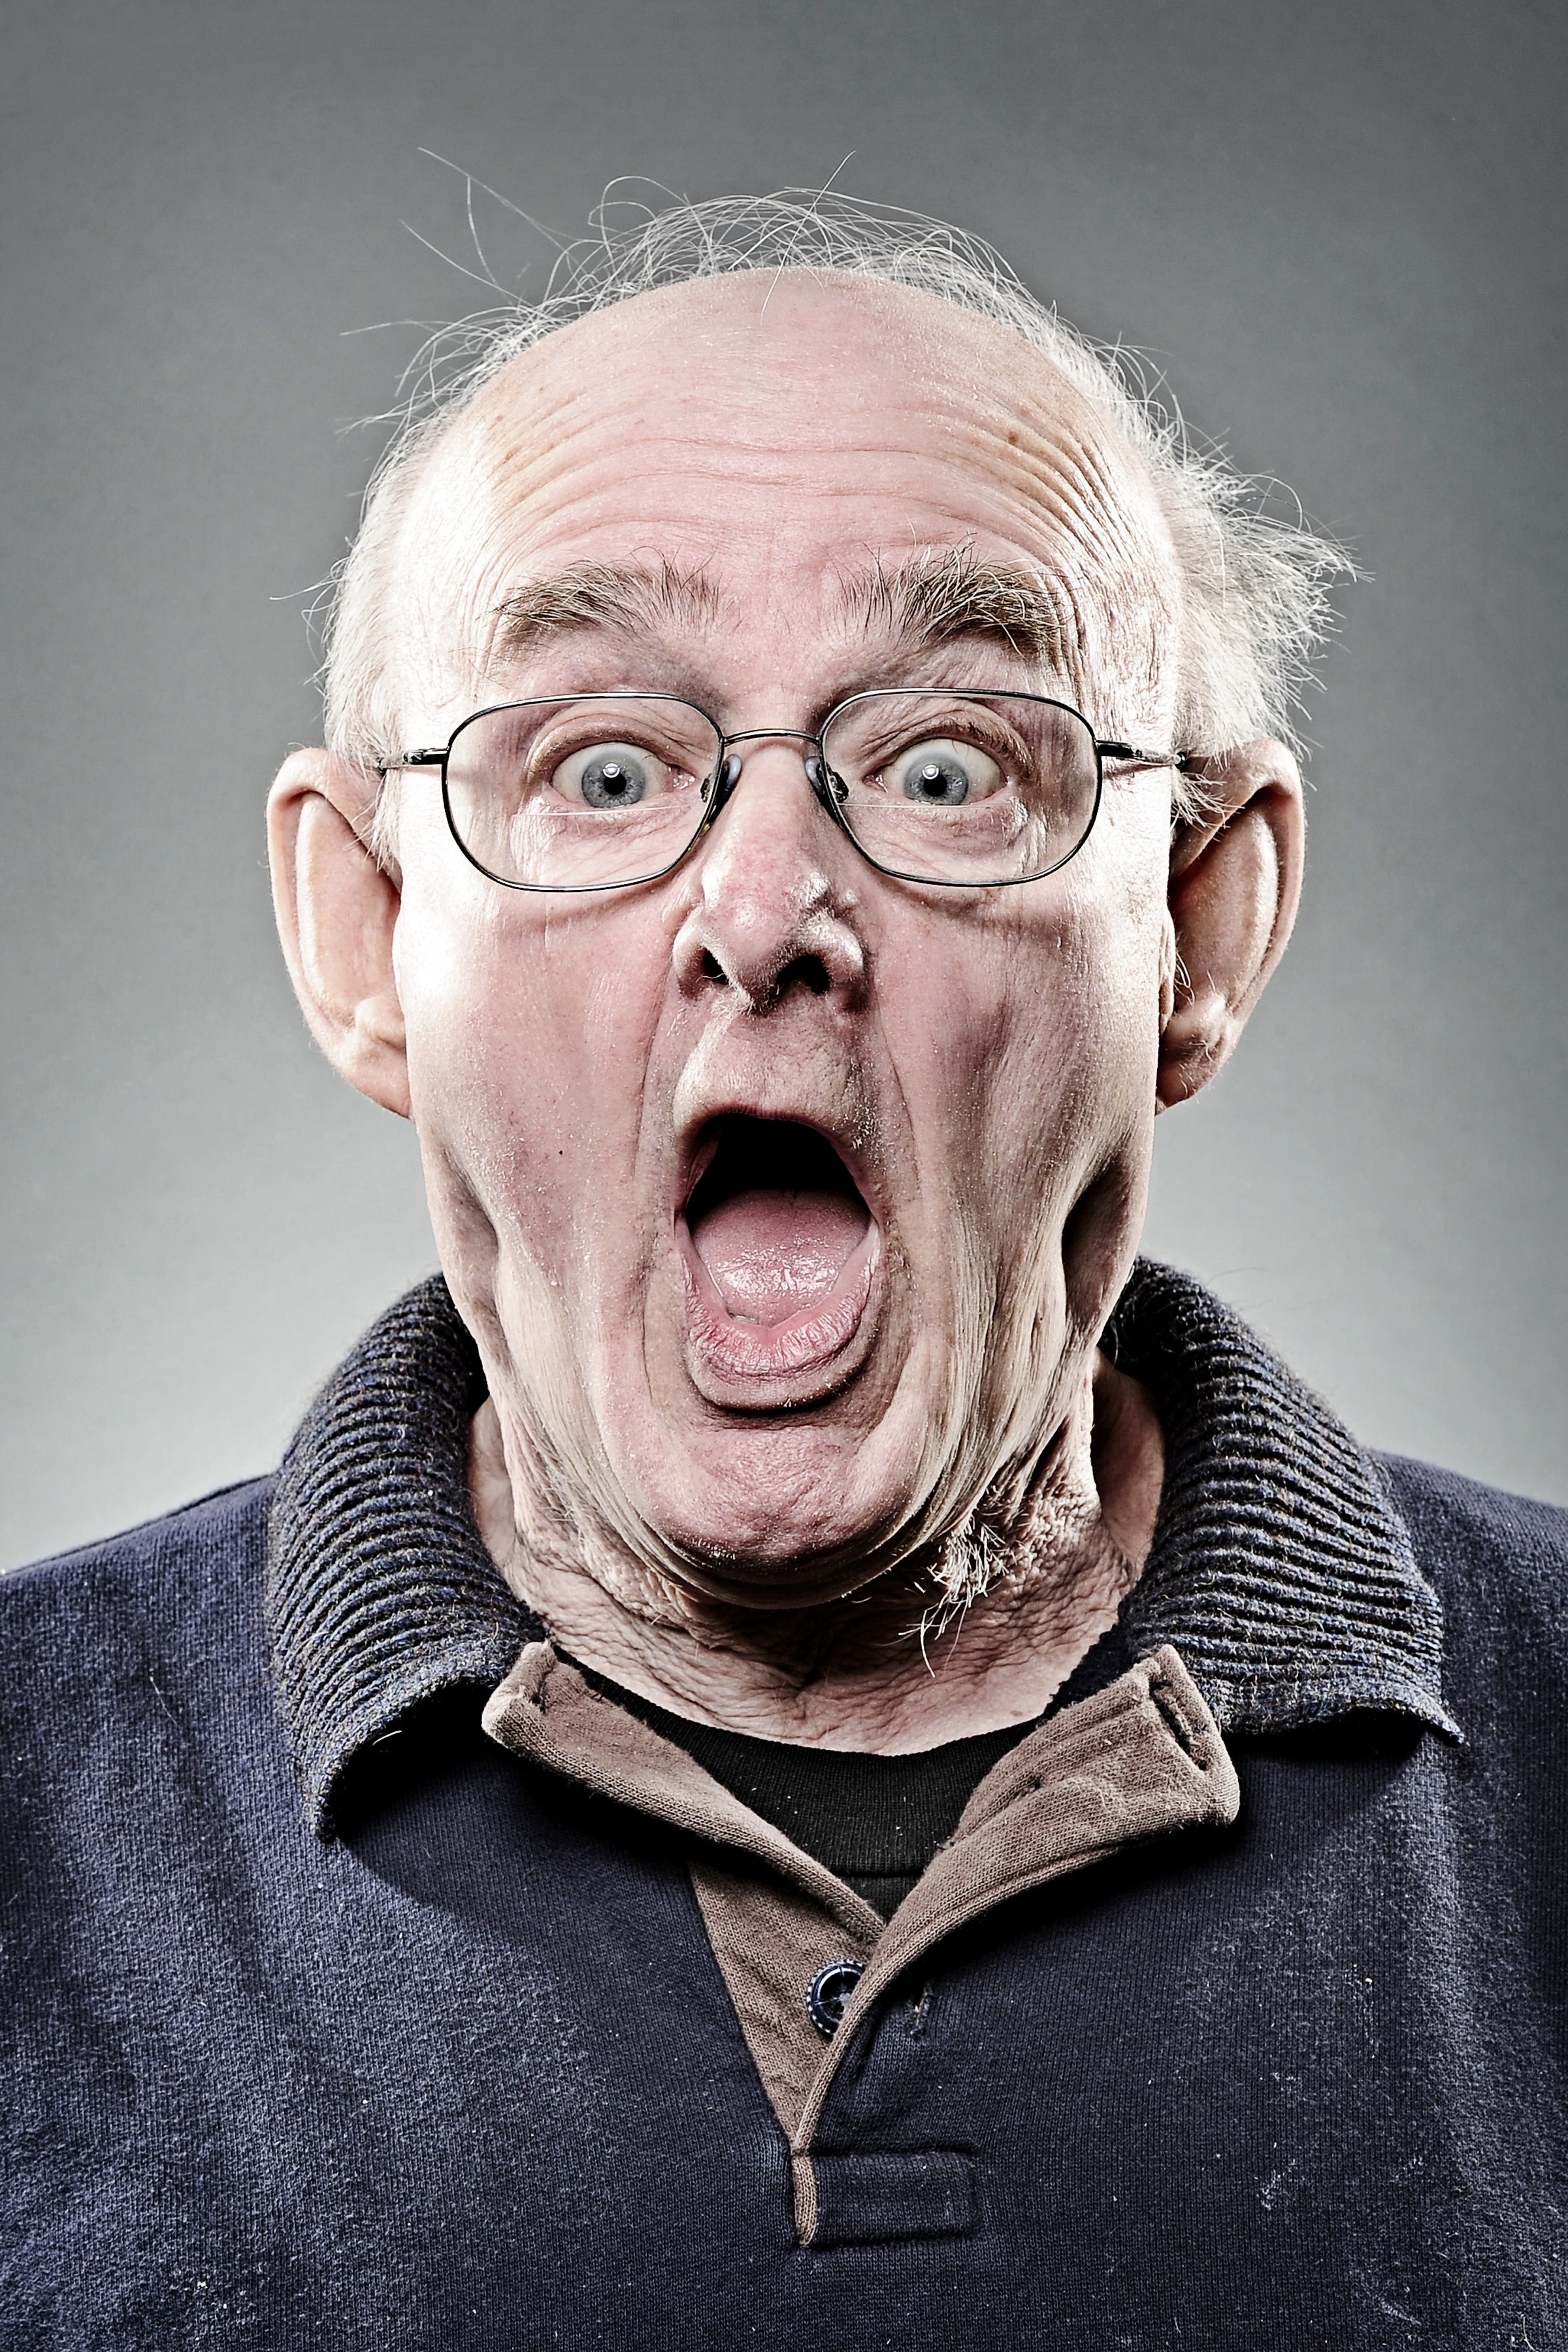
Portrait style: Real Portrait